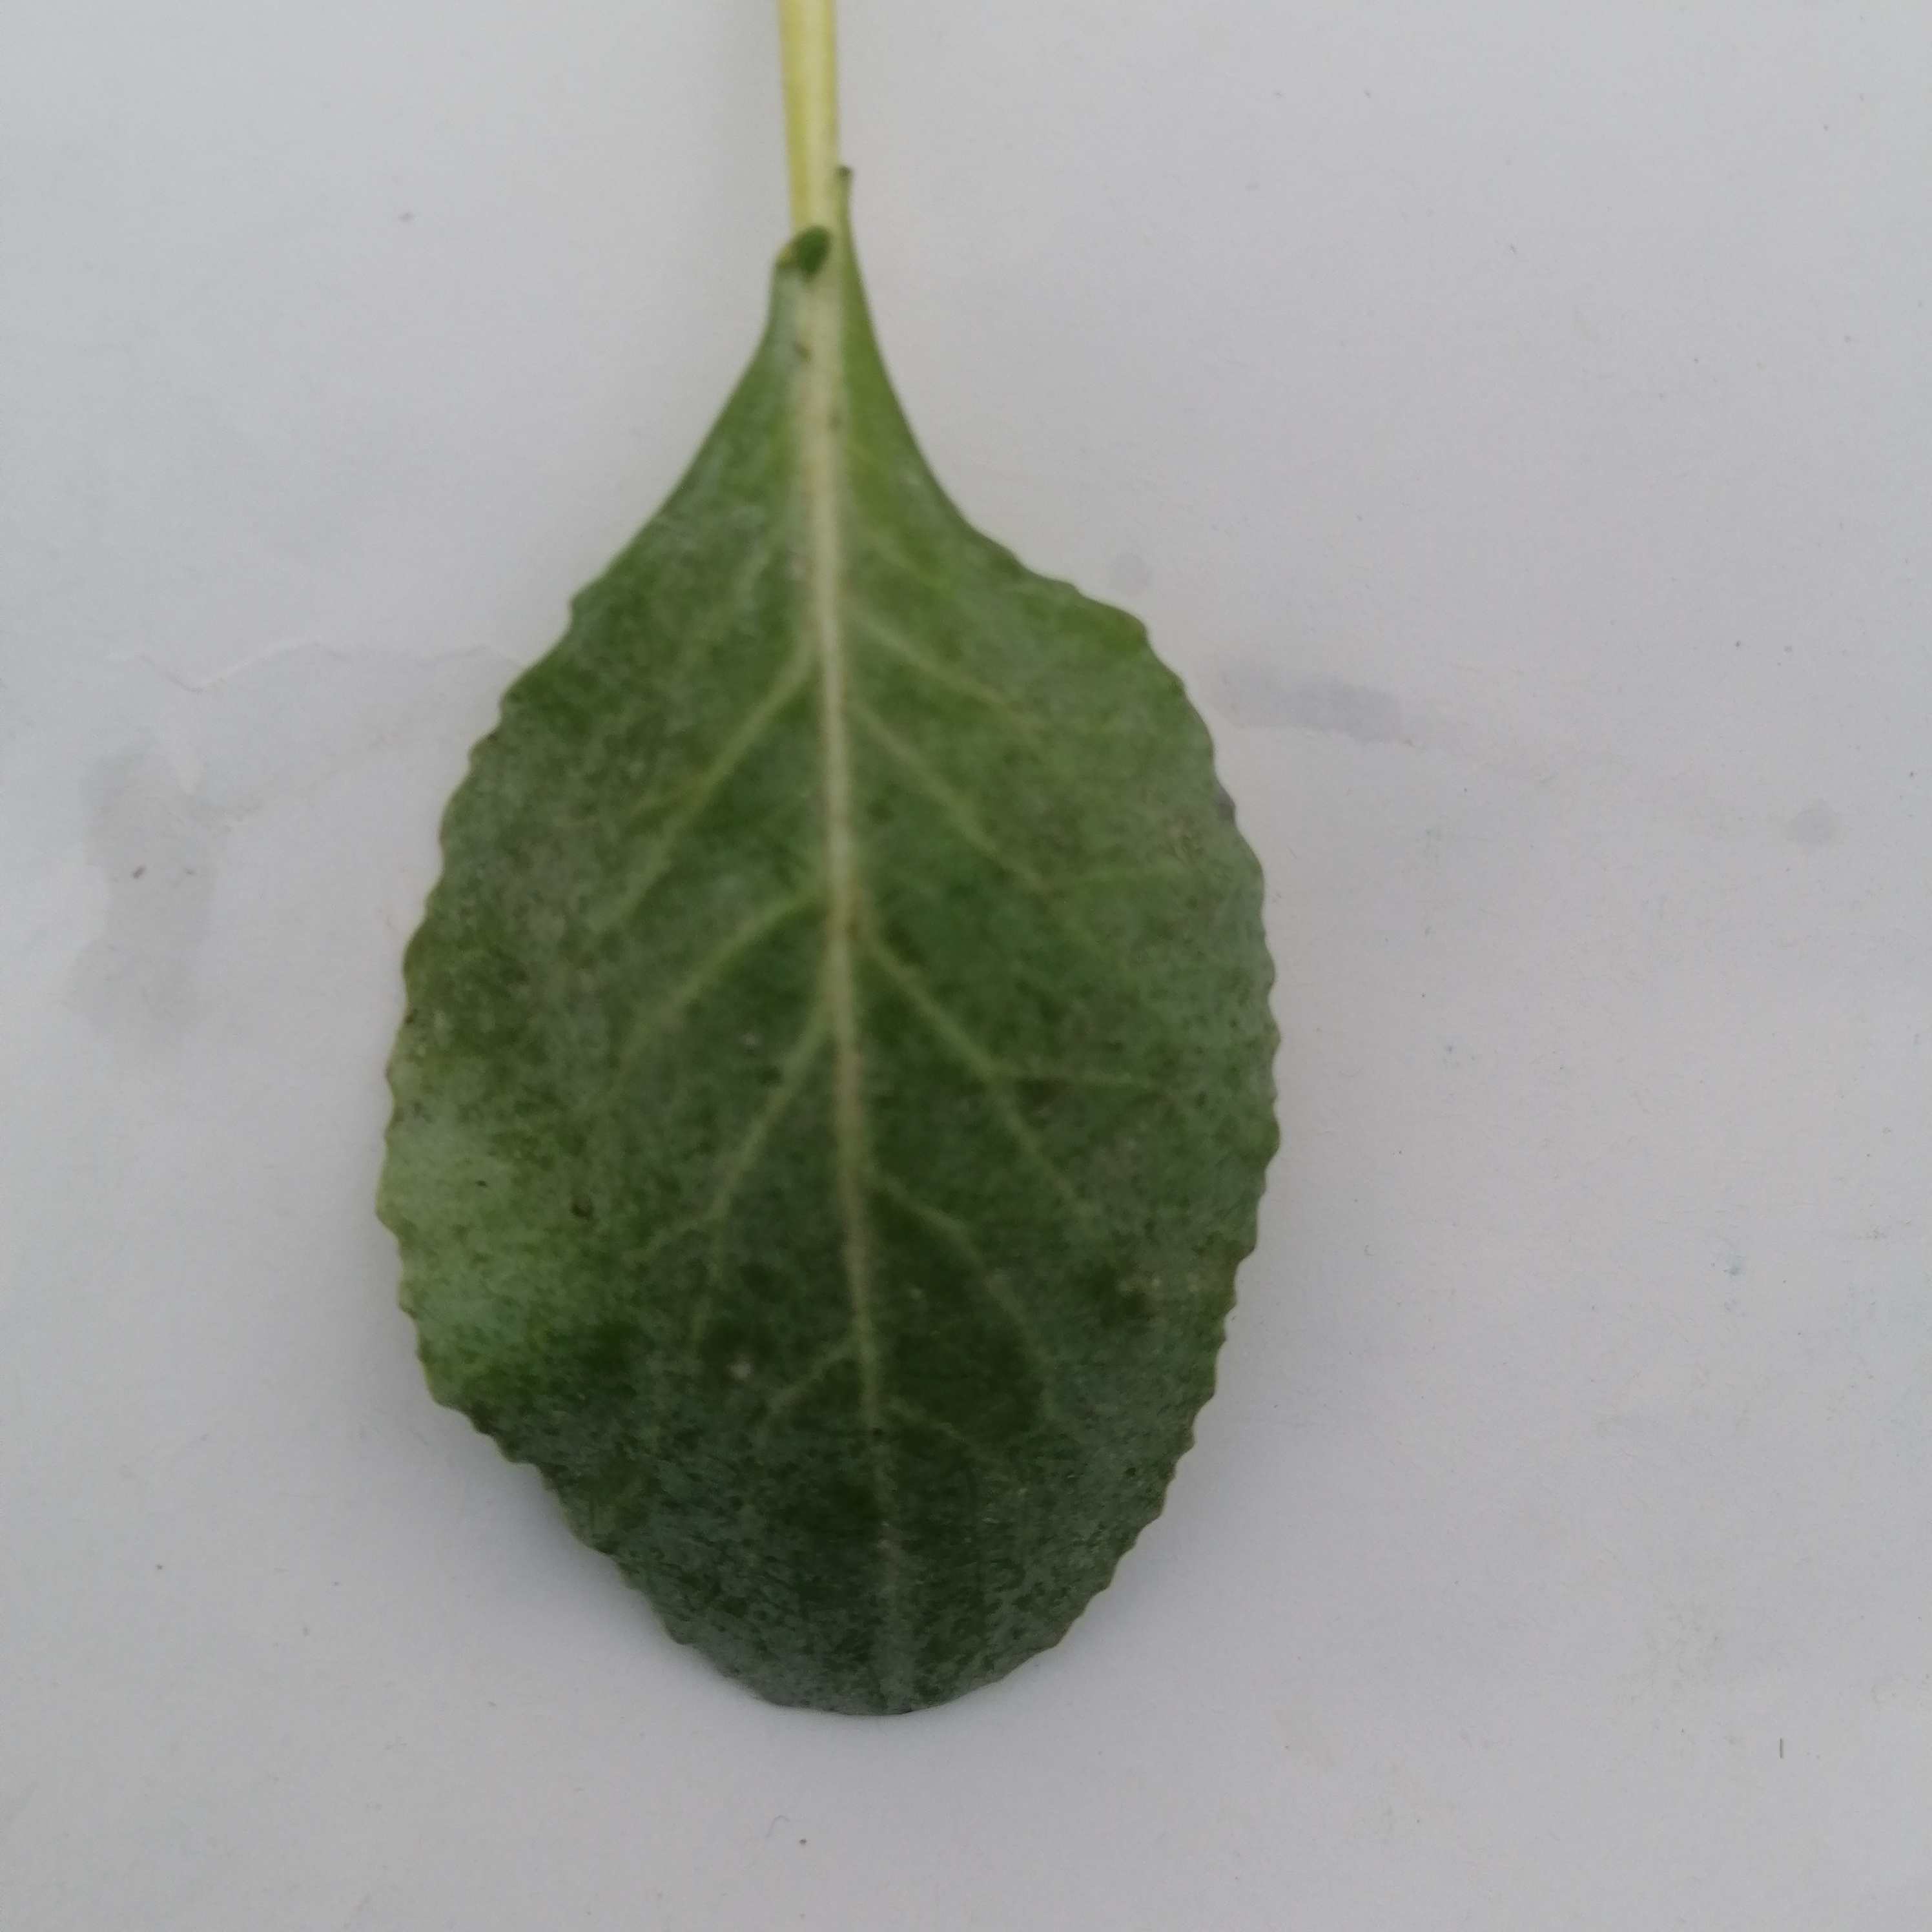
Label: Healthy